February

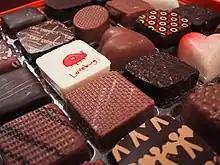
Chocolates for St. Valentine's Day

Having only 28 days in common years, February is the only month of the year that can pass without a single full moon. Using Coordinated Universal Time as the basis for determining the date and time of a full moon, this last happened in 2018 and will next happen in 2037. The same is true regarding a new moon: again using Coordinated Universal Time as the basis, this last happened in 2014 and will next happen in 2033.